Jeremy Lin

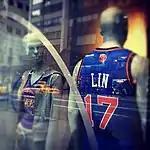
Lin's jersey on display

Lin has a popular YouTube account, and has made videos with YouTube personalities Nigahiga and KevJumba. Lin and former Knicks teammate Landry Fields appeared on the channel revealing their "secret handshake". In 2014, Lin became a content partner with Whistle Sports Network, adding his YouTube channel with roughly 400,000 subscribers in exchange for an undisclosed equity stake. He was the first athlete from one of the four major sports leagues in the United States to produce content for the digital sports platform.